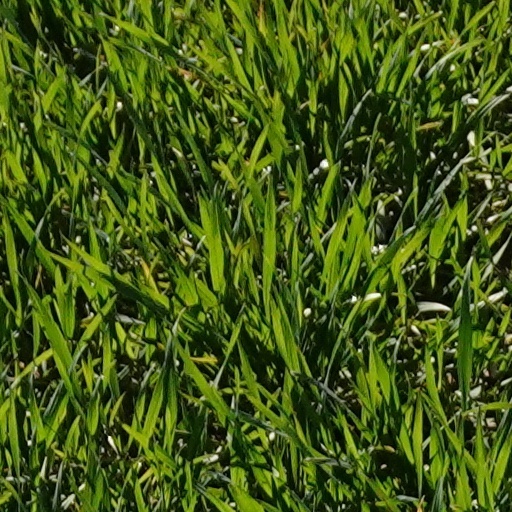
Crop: wheat